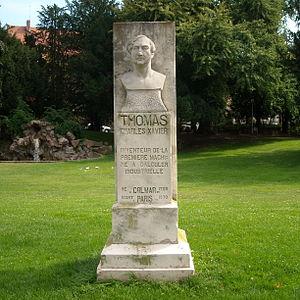
Cet article recense les œuvres d'art dans l'espace public du Haut-Rhin, en France.
Charles Xavier Thomas de Colmar, né le 5 mai 1785 à Colmar et mort le 12 mars 1870 à Paris, chevalier d'Empire, fit progresser l’industrie des assurances par ses initiatives et fut également l'inventeur de la première machine à calculer industrielle : l’arithmomètre Thomas. Il fut chevalier de la Légion d'honneur et deviendra connu sous le nom de Thomas de Colmar.